East Didsbury railway station

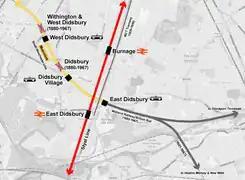
Map of Didsbury's railways past and present

Before the Beeching Axe of the 1960s, the Didsbury area was served by three railway stations: East Didsbury, Didsbury, and Withington and West Didsbury.